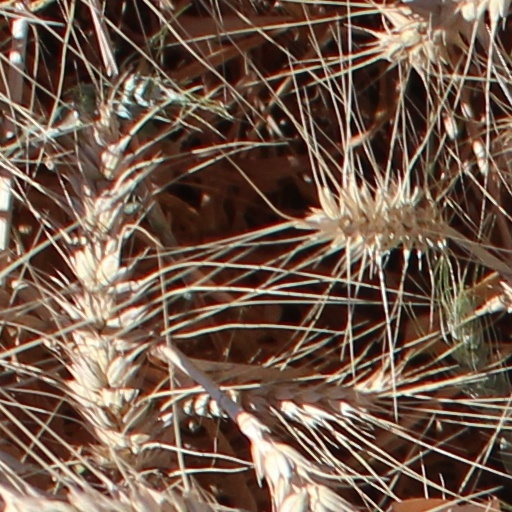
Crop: wheat